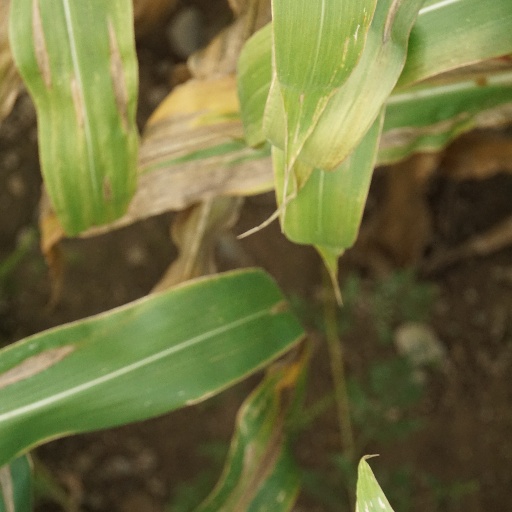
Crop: maize; corn